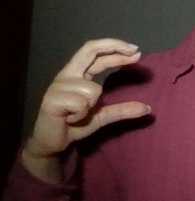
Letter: thal